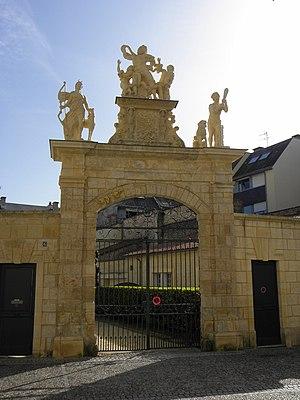
Portail de l'Hôtel dit Château-Gaillard à Fontenay-le-Comte (85).
L'hôtel Château-Gaillard est une maison située à Fontenay-le-Comte, en France.
Ce tableau présente la liste de tous les monuments historiques classés ou inscrits dans la ville de Fontenay-le-Comte, Vendée, en France.